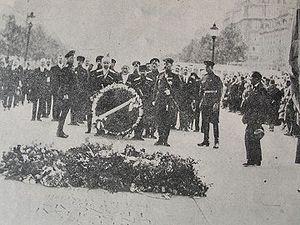
Général Miller Paris 1930
Les Russes en France sont des personnes d'origine russe qui habitent sur le territoire français. Ils sont soit citoyens français soit citoyens russes qui habitent ou ont séjourné temporairement en France.
Ievgueni Karlovitch Miller, né Eugen Ludwig Müller, est né le 25 septembre 1867 à Dvinsk, en Lettonie, et décédé le 11 mai 1939 à Moscou.